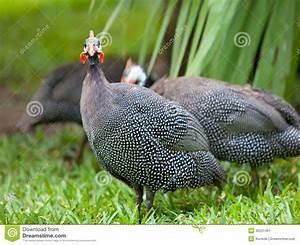
chicken